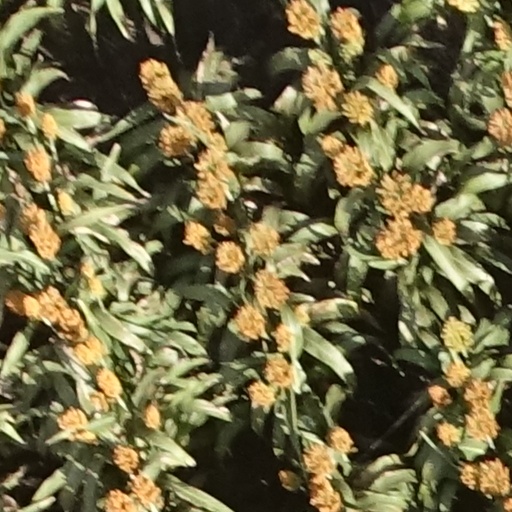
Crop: sorghum